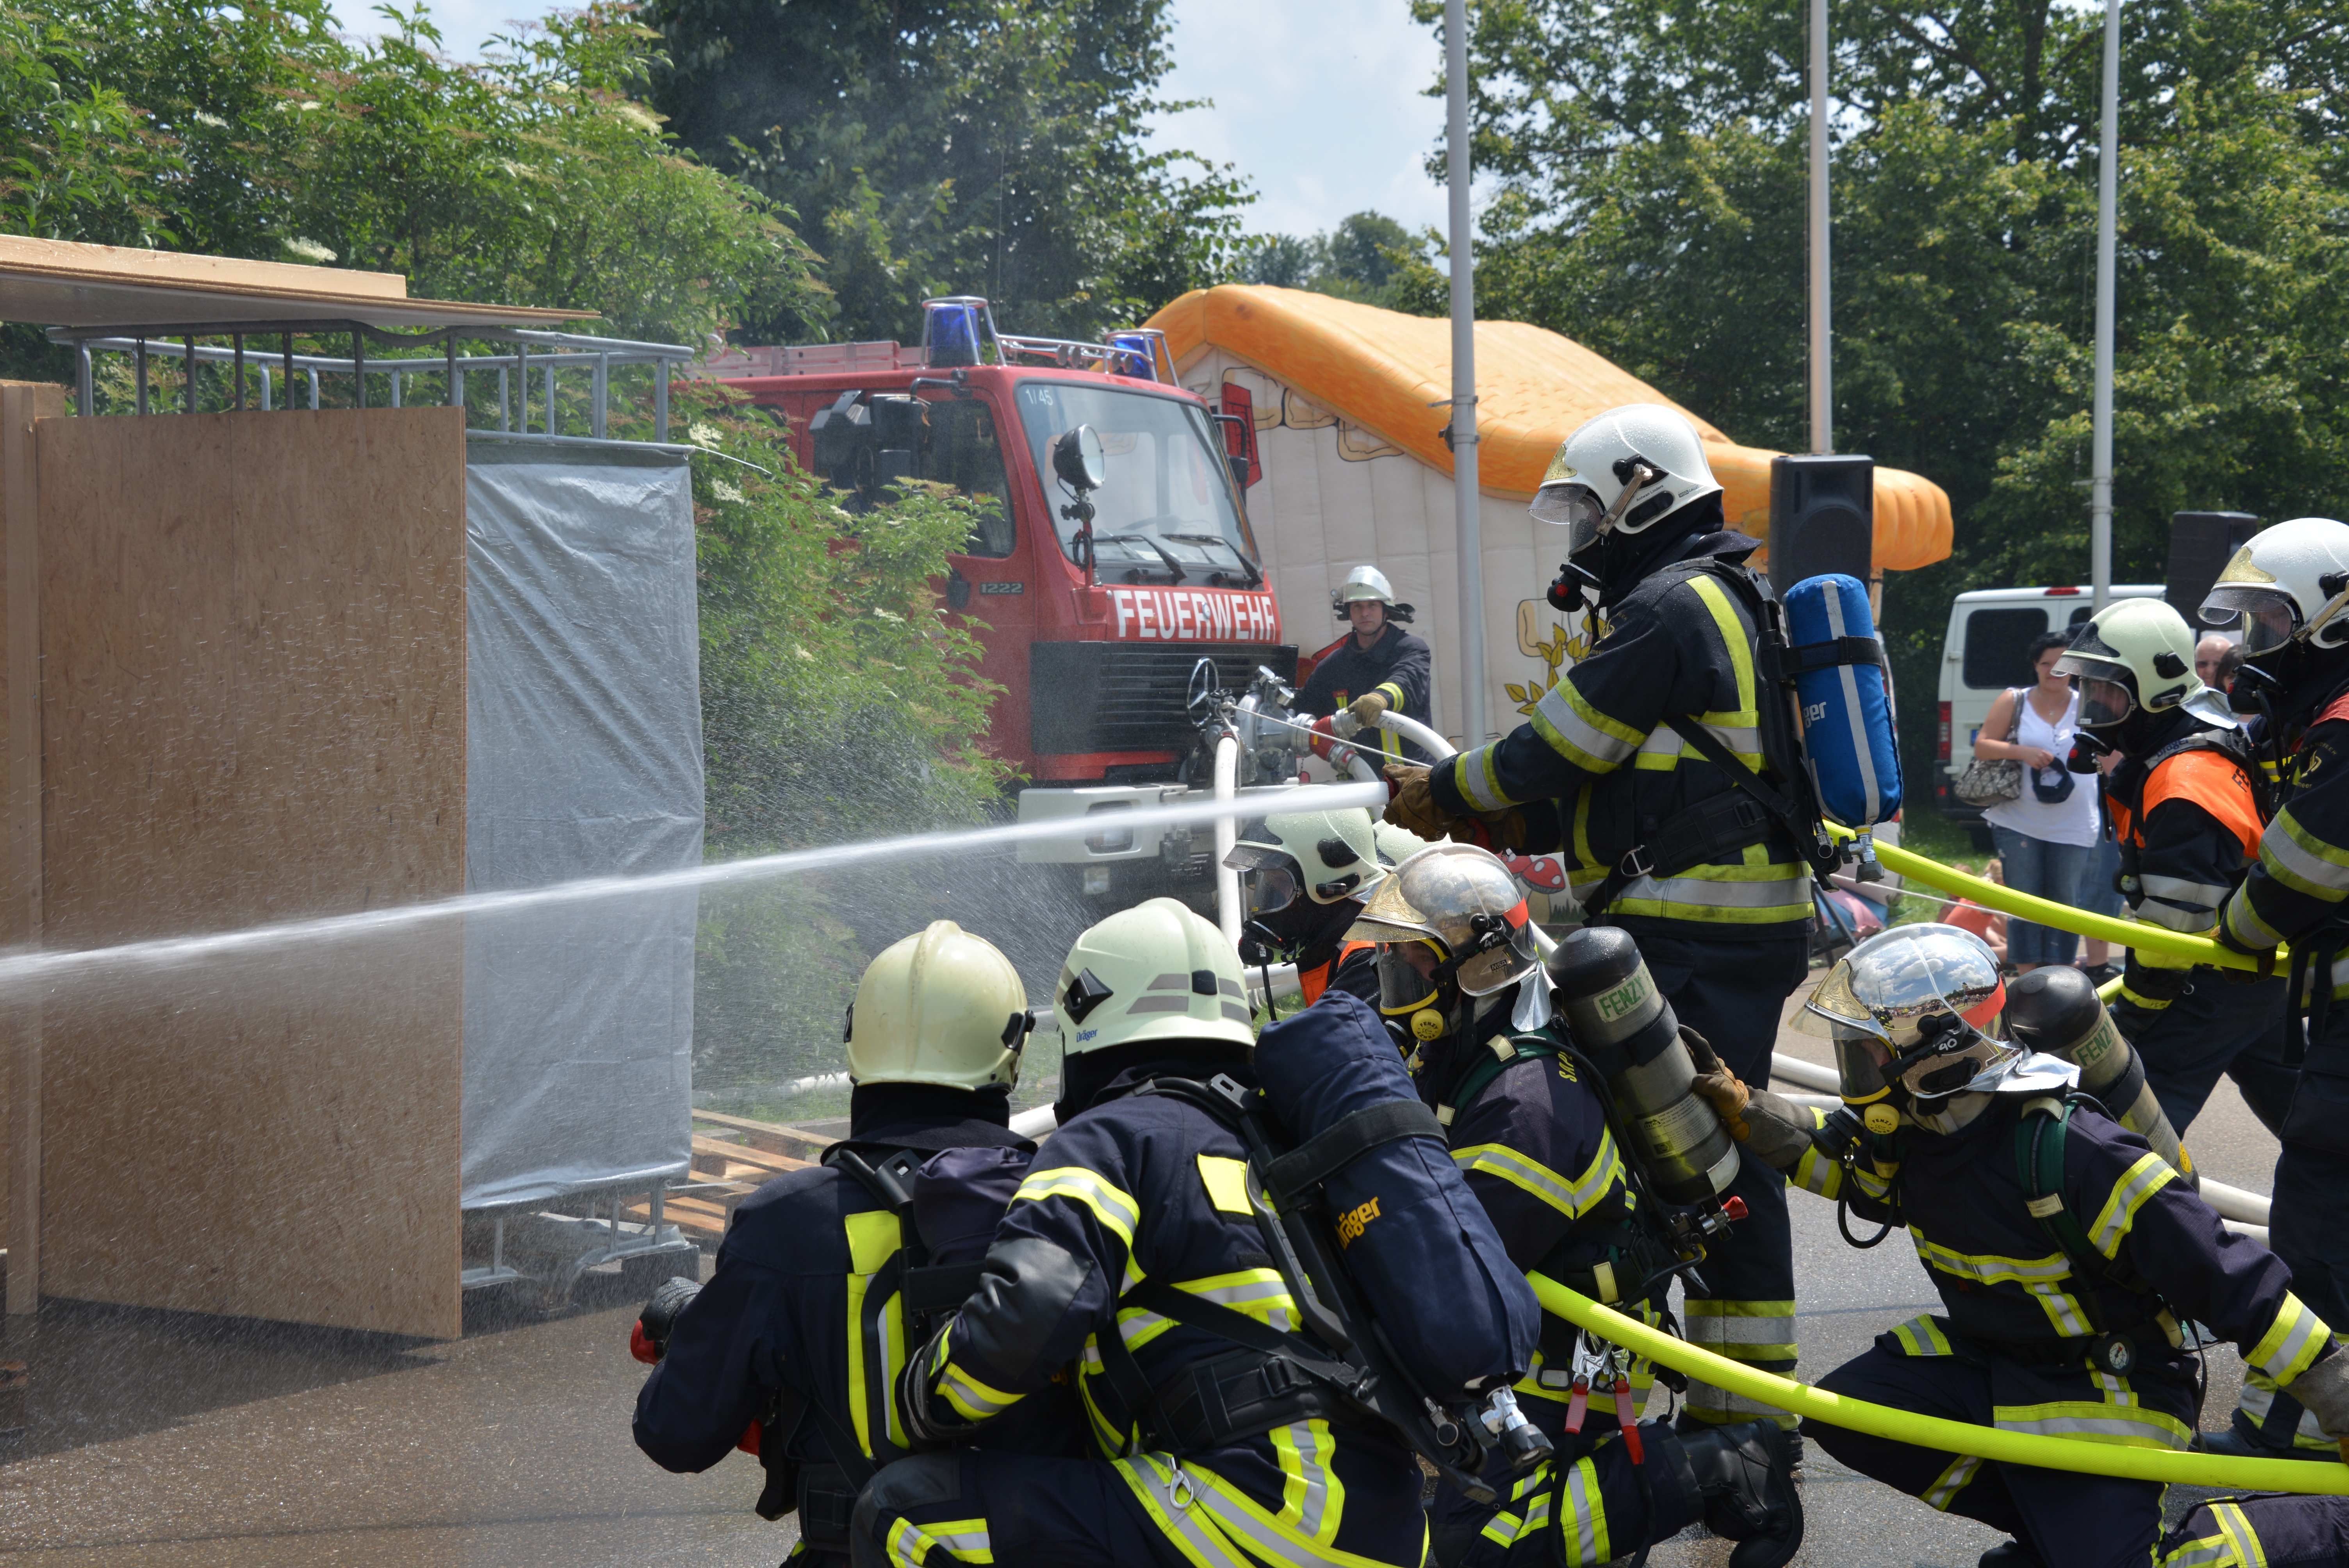
water, person, fog, equipment, flame, fire, exercise, brand, help, use, gas mask, helm, hose, risk, respiratory protection, breathing apparatus, fire fighter, emergency, firefighter, firefighters, rescue, delete, fire fighting, fire delete, wear protective clothing, feuerloeschuebung, fire extinguishing, delete exercise, water pressure